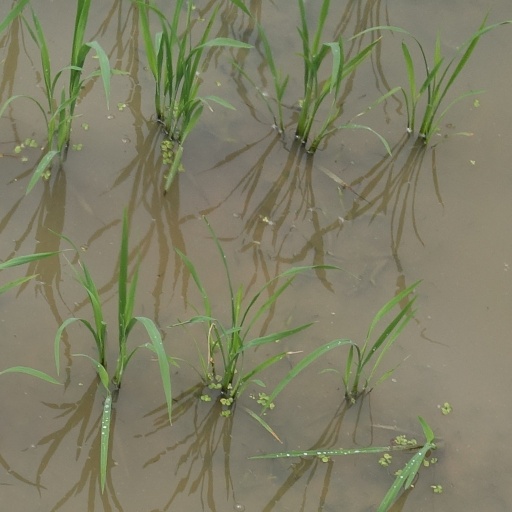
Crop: rice